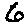
Label: 6